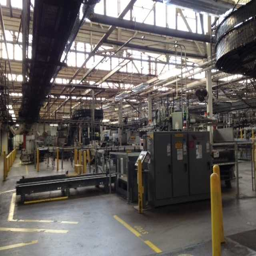
view photos from exclusive behind - the - scenes tour of factory .